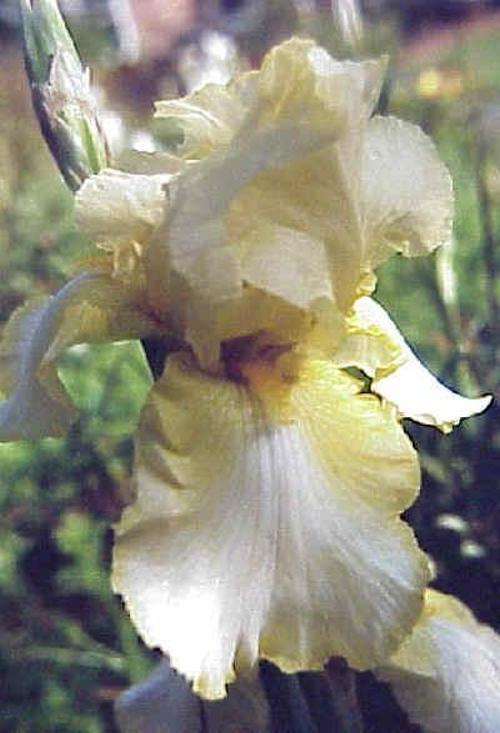
Flower: Iris